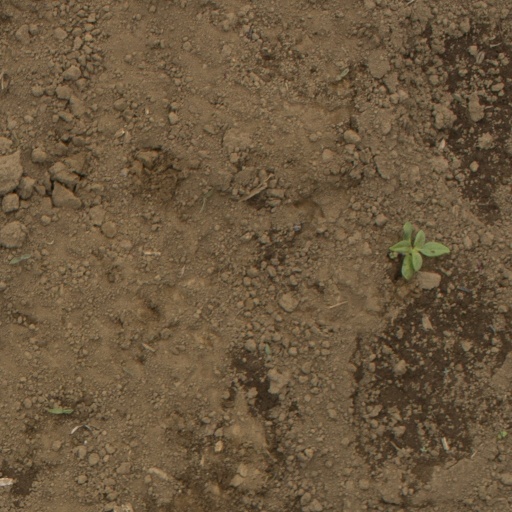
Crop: Jerusalem artichoke